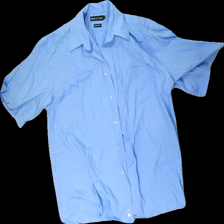
View: front
Type: Shirt
Category: Men
Brand: Not in the list
Brand text on label: Best in town
Colors: Blue
Material: 100% viscose
Cut: Regular
Size: L
Season: All
Price range: <50
Recommended usage: Recycle